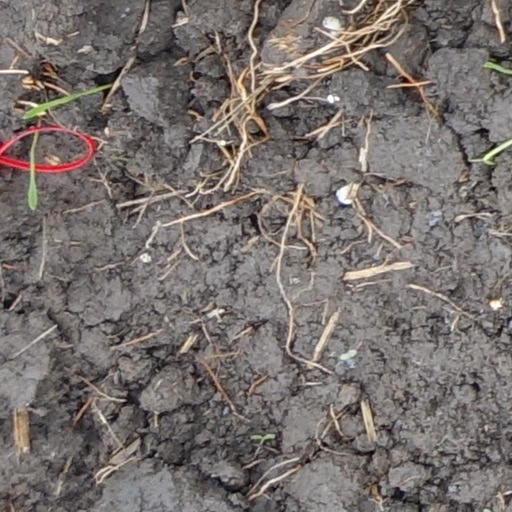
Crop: wheat